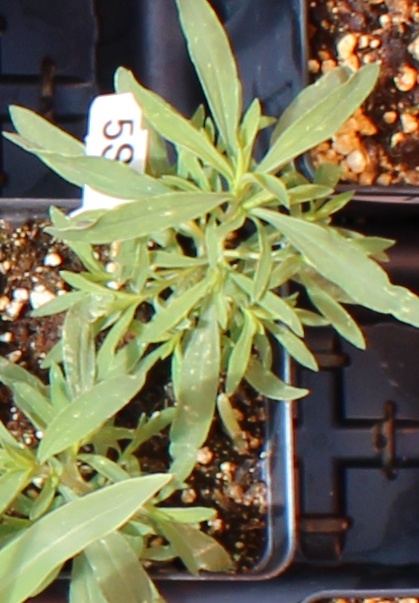
Label: Kochia